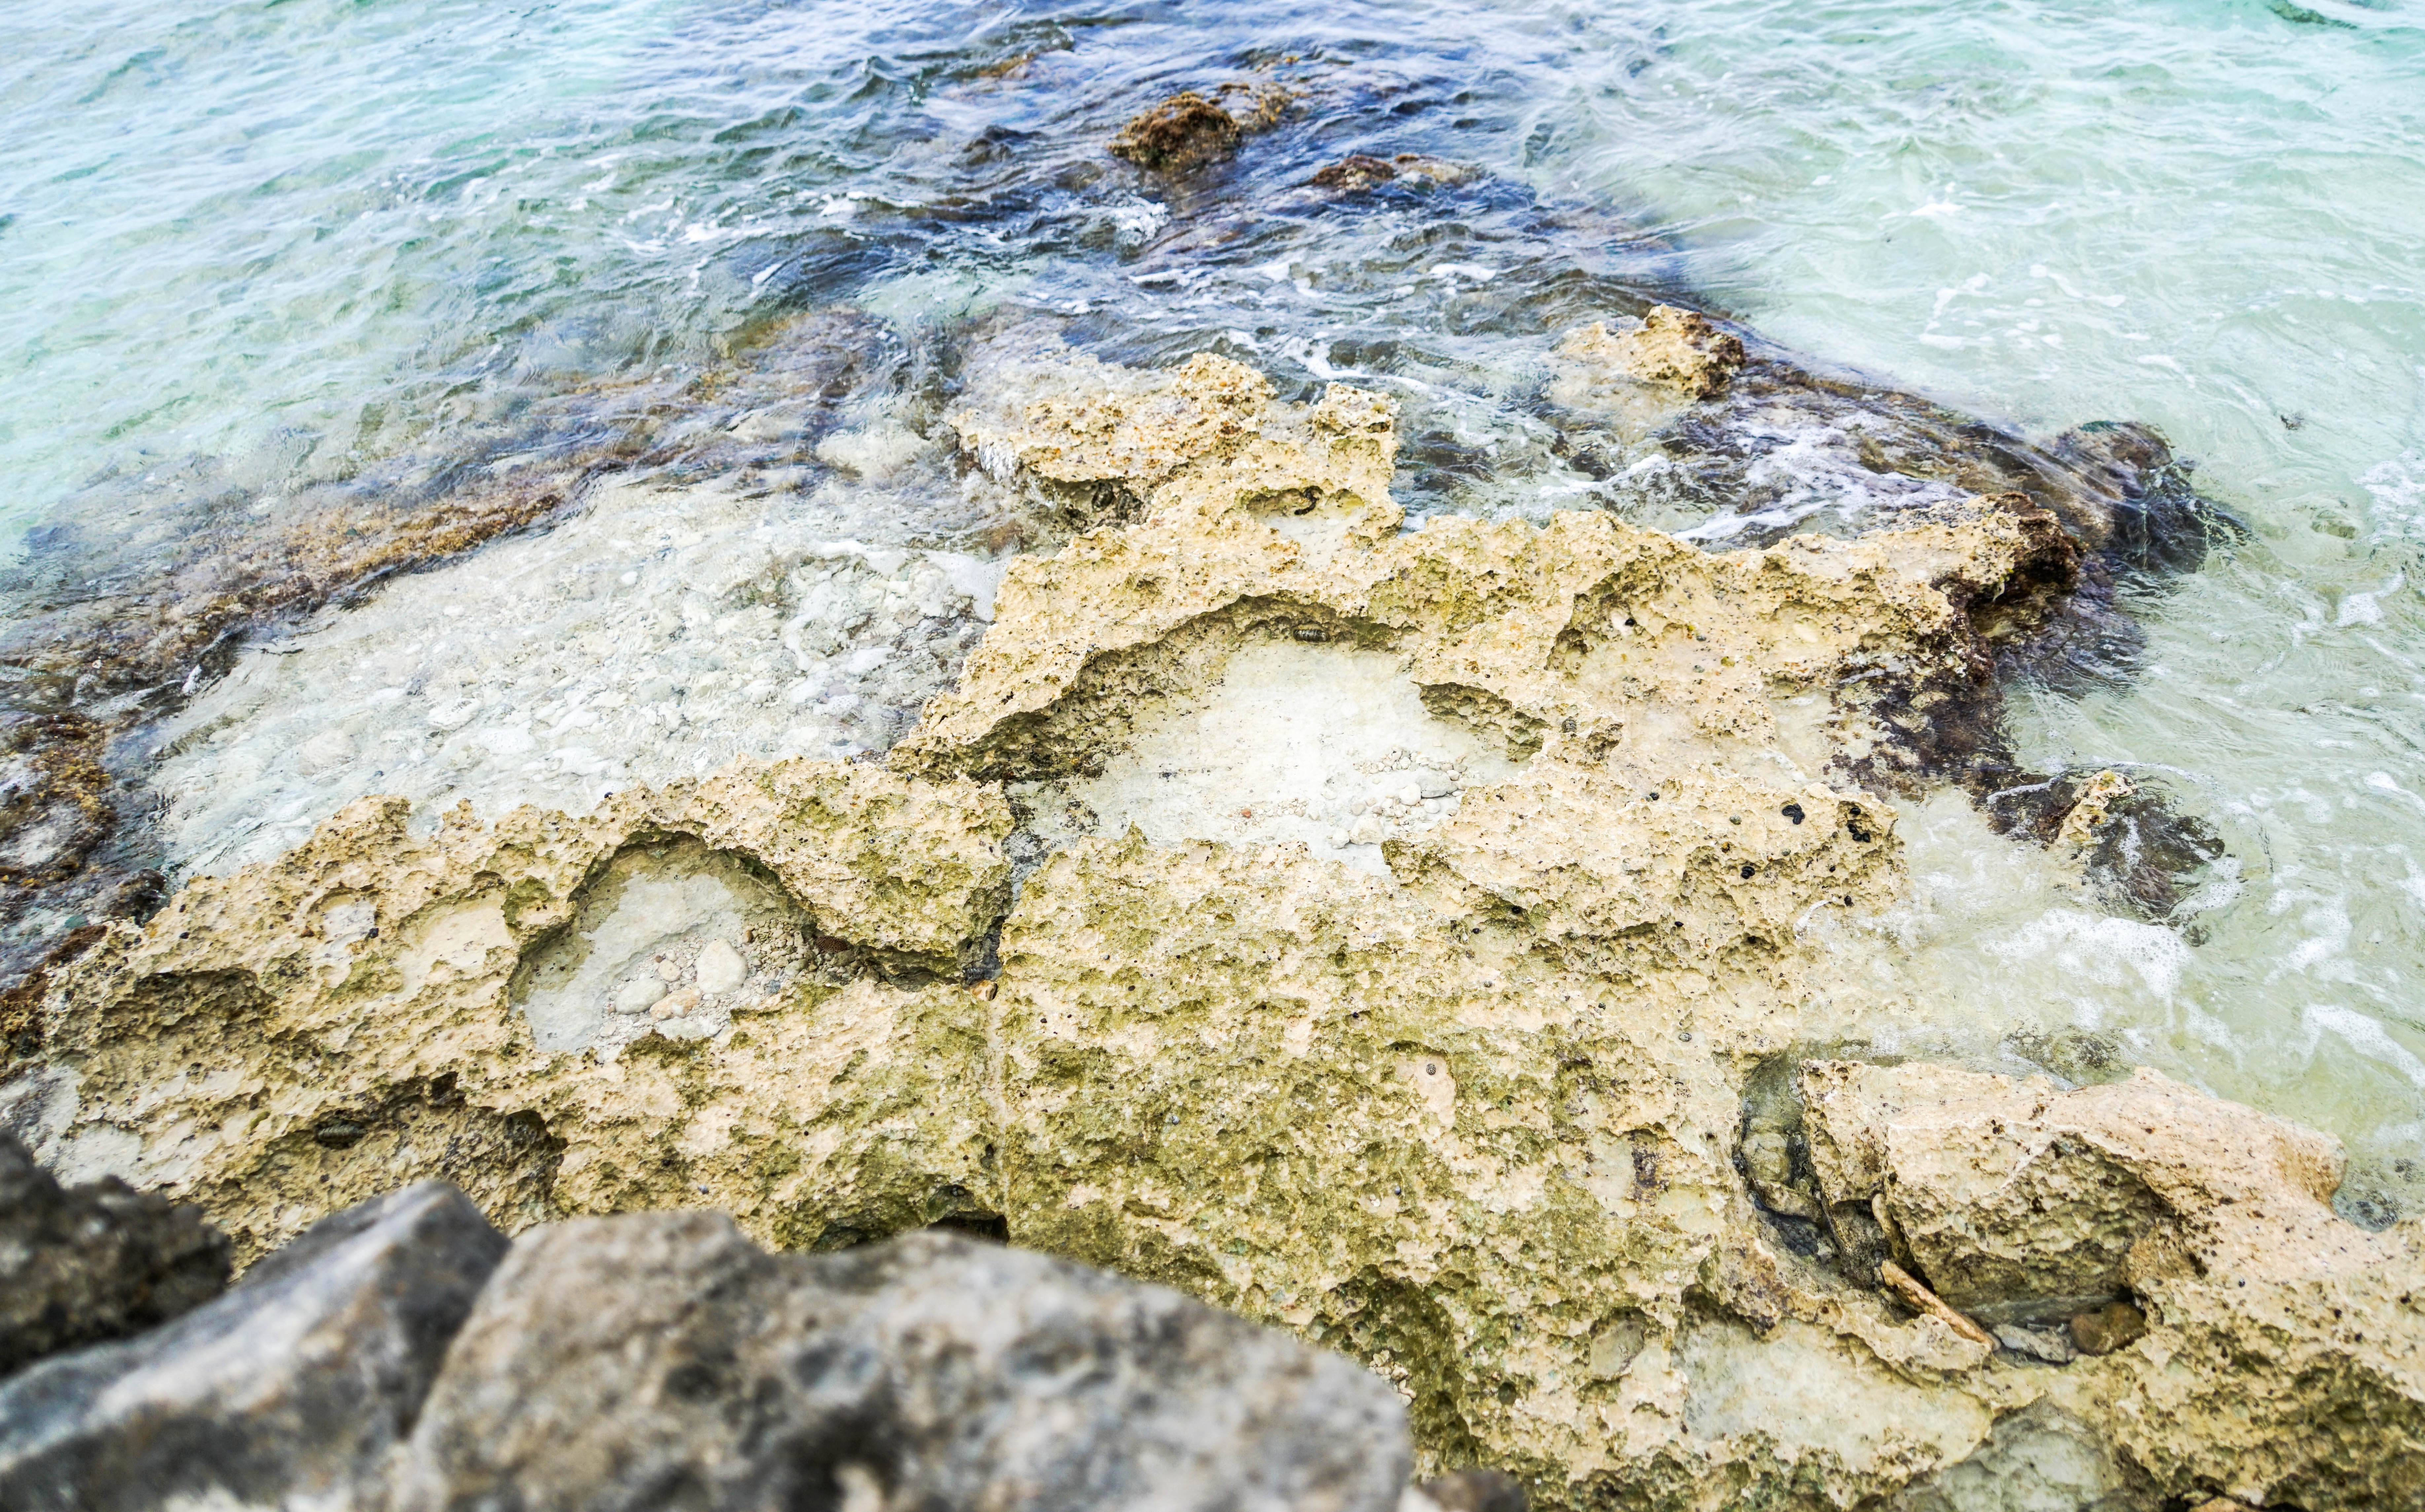
sea, coast, water, nature, rock, ocean, underwater, tropical, biology, scenery, coral, coral reef, reef, rocks, geology, caribbean, exotic, tide pool, marine biology